Felton family

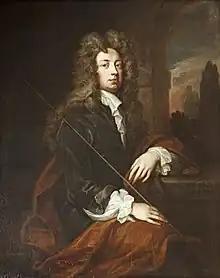

The Feltons of Litcham descended from Pagan (Paine)'s other son, the aforementioned Roger or Robert de Feltone. He married Maud, a kinswoman of John IV le Strange, who was the son of John III le Strange of Knockyn. Through this marriage, Robert was granted the Manor of Litcham, in Norfolk, a seat of the le Stranges.